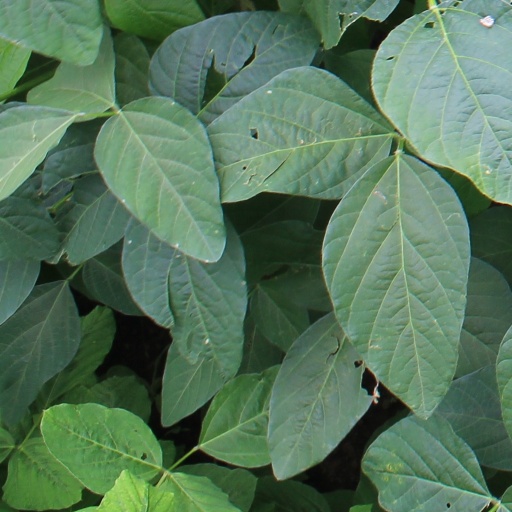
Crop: soybean